War of the Spanish Succession

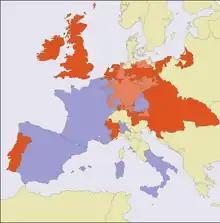
Participants in the War of the Spanish Succession in 1703: Pro-Habsburg (orange) and Pro-Bourbon (lavender)

The Imperial Diet formally declared Reichskrieg against France in November 1702.